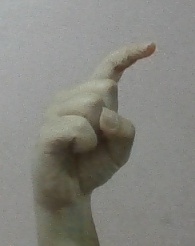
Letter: ra